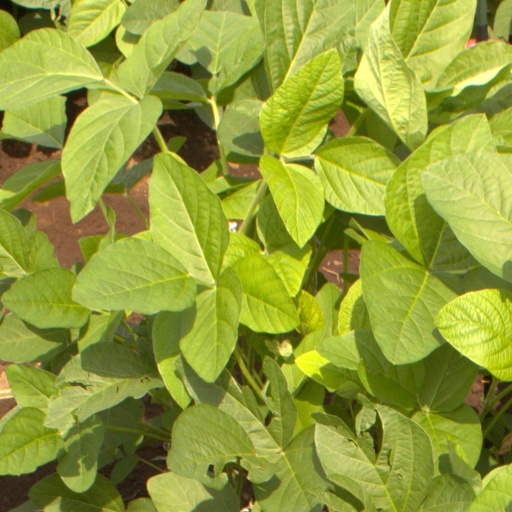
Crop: soybean